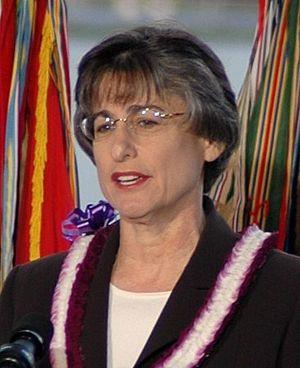
Linda Lingle, née Cutter le 4 juin 1953 à Saint-Louis, est une femme politique américaine, membre du Parti républicain. Elle est gouverneure de l'État d'Hawaï entre 2002 et 2010.